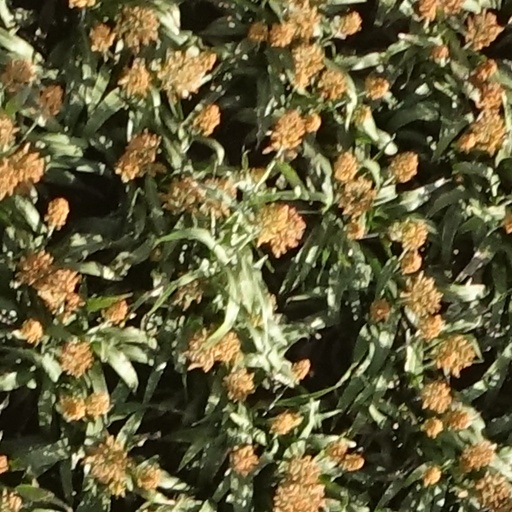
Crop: sorghum